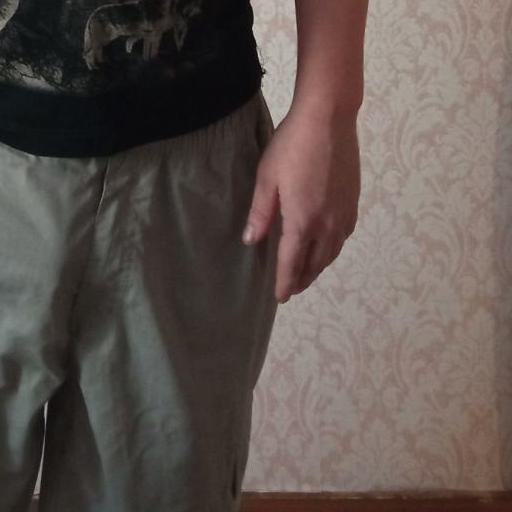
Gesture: no_gesture